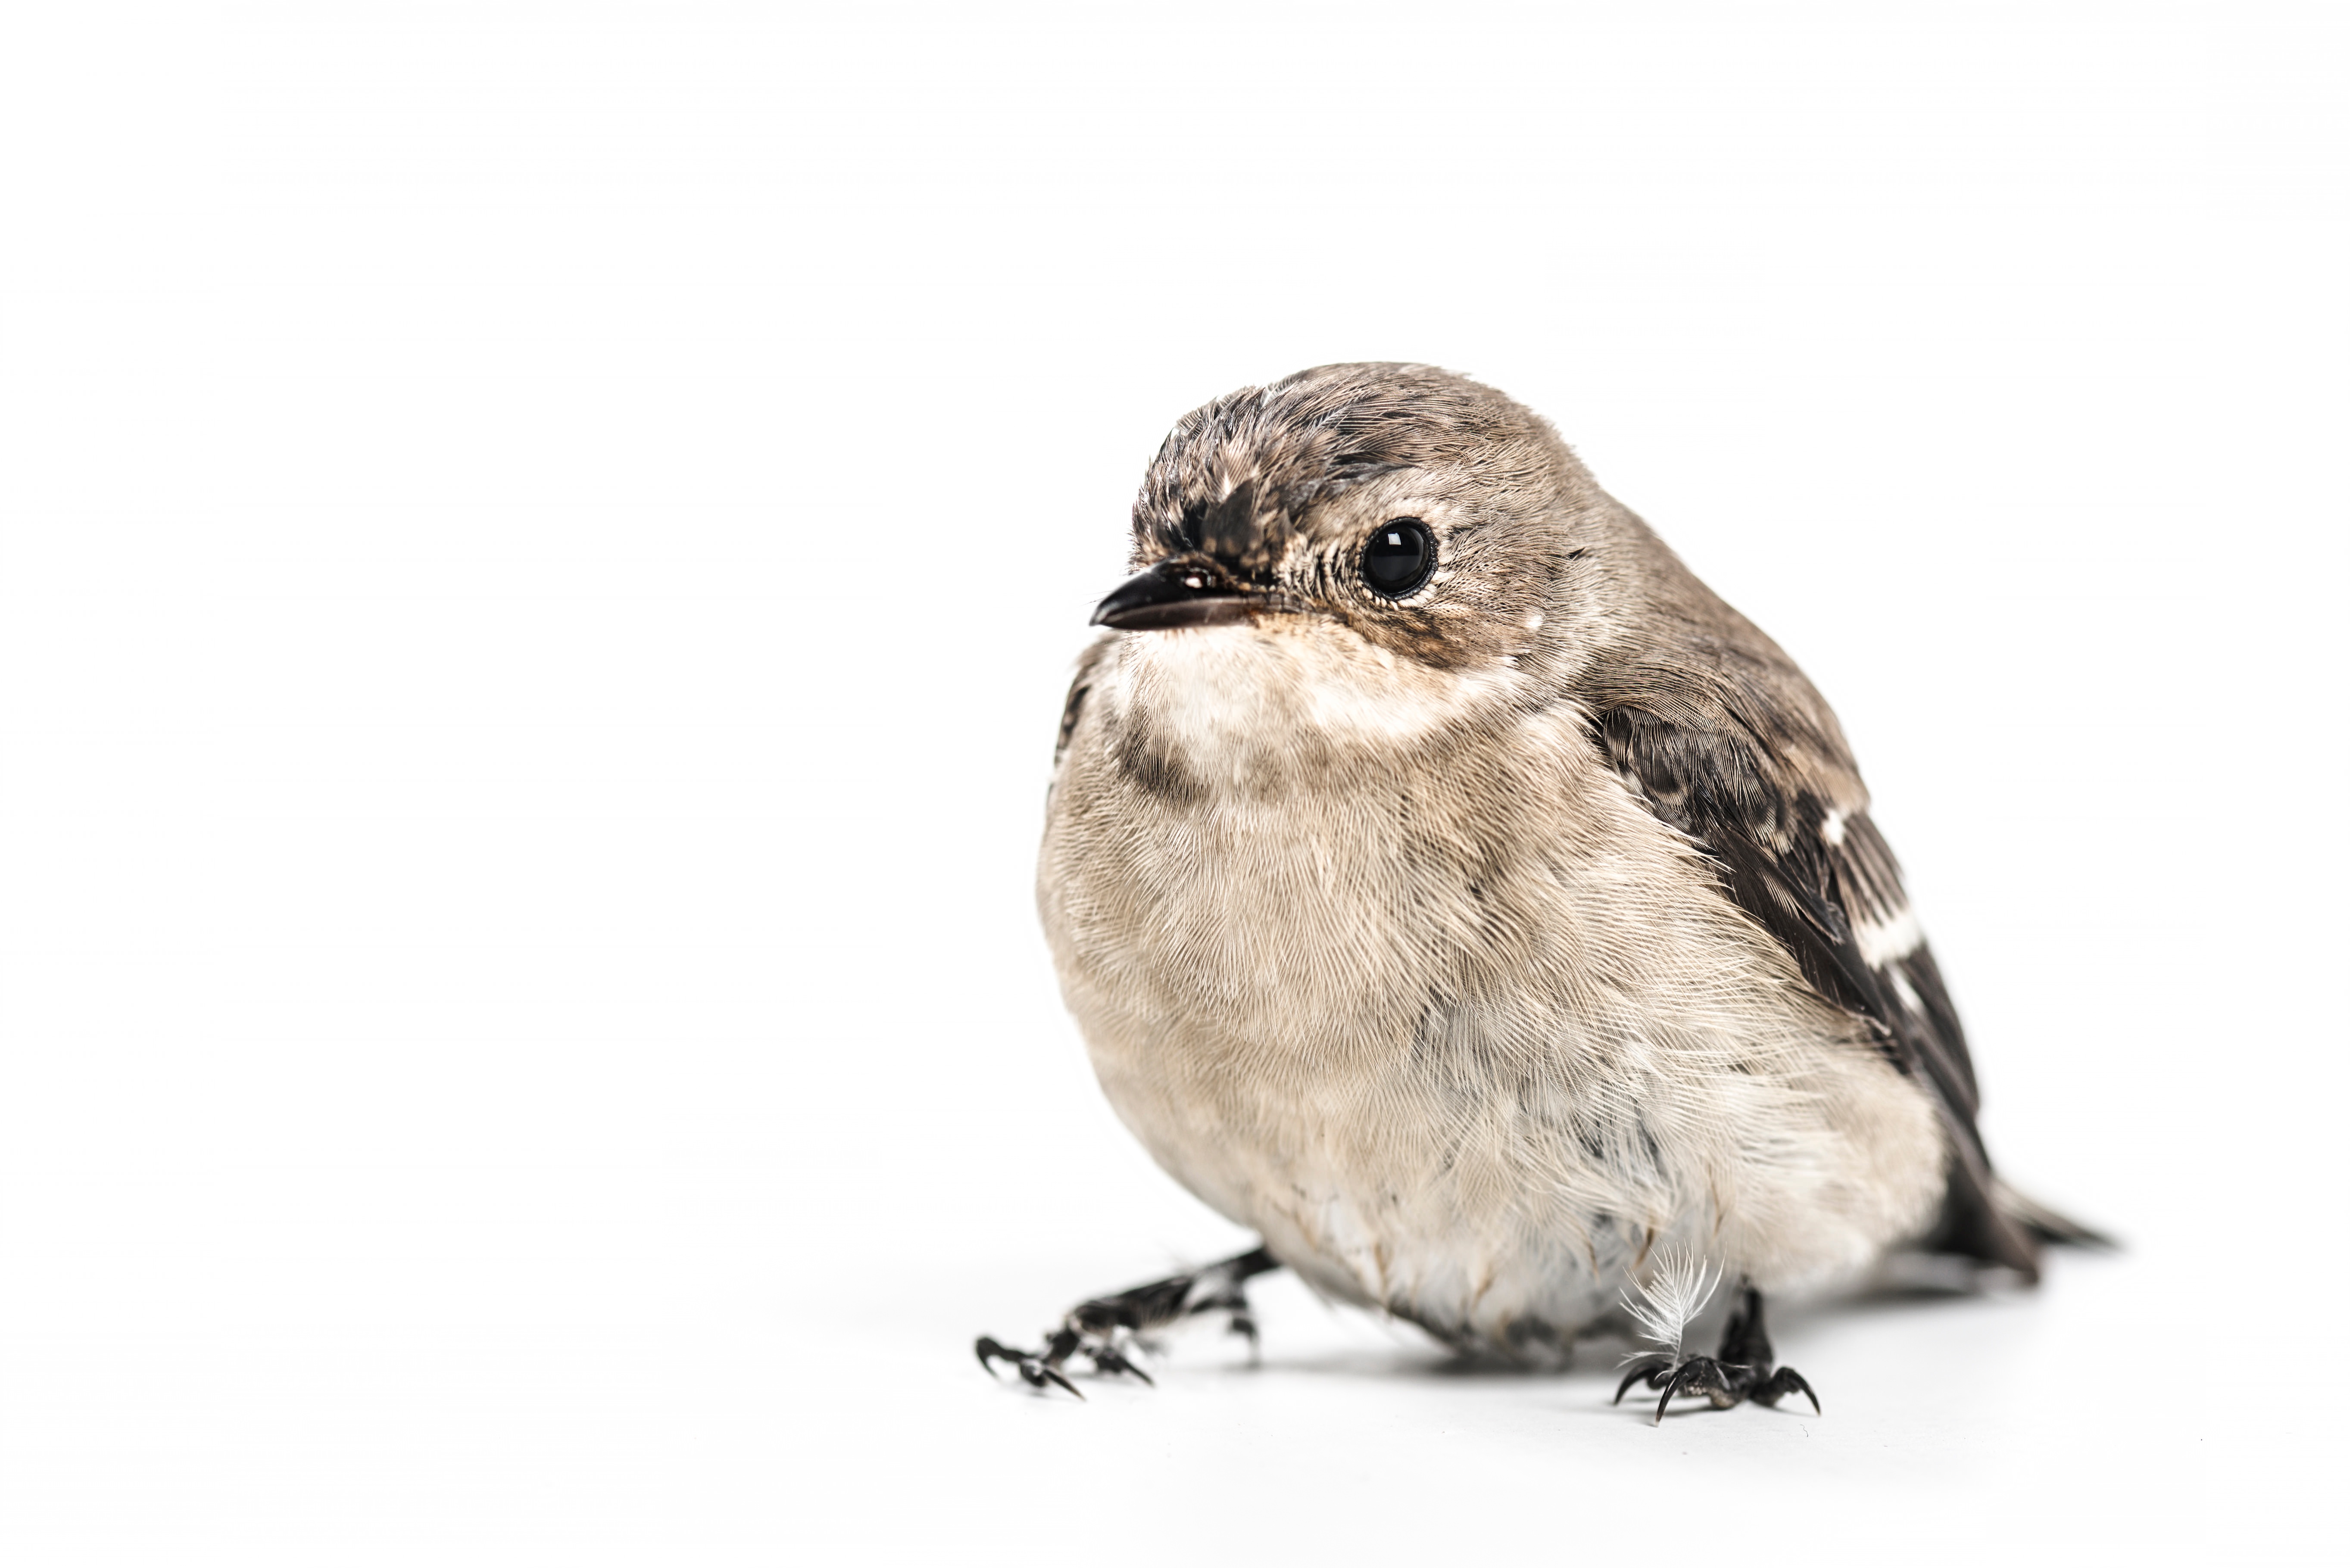
nature, branch, bird, animal, wild, beak, small, fauna, vertebrate, sparrow, finch, house sparrow, perching bird, emberizidae